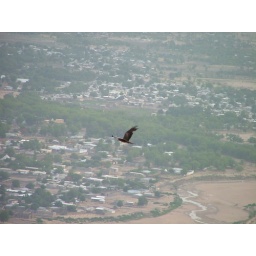
One of several shots of birds flying over Maroua, taken while climbing some of the hills around the city.